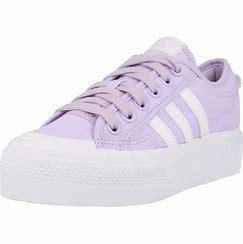
Brand: Adidas
Model: Nizza Platform